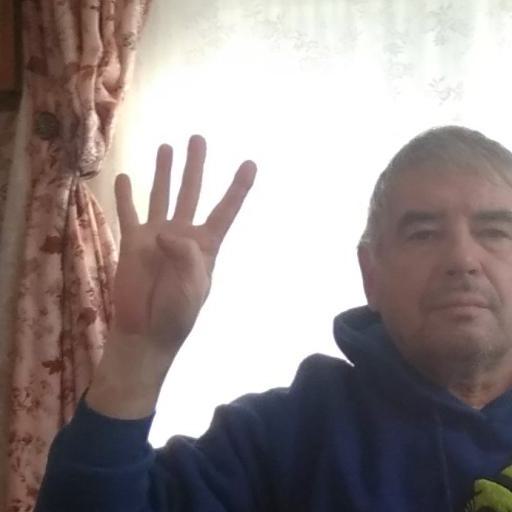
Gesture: four